Brooklyn Dodgers 1, Boston Braves 1 (26 innings)

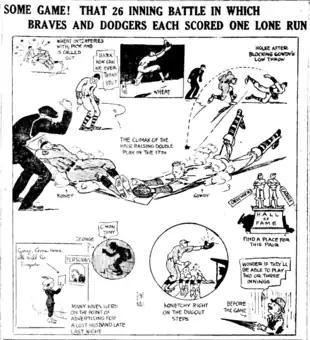
Depiction of the game from "The Boston Globe"

On Saturday, May 1, 1920, the Brooklyn Dodgers and the Boston Braves played to a 1–1 tie in 26 innings, the most innings ever played in a single game in the history of Major League Baseball (MLB). The game was played at Braves Field in Boston before a crowd estimated at 4,000. Both Leon Cadore of Brooklyn and Joe Oeschger of Boston pitched complete games, and with 26 innings pitched, jointly hold the record for the longest pitching appearance in MLB history. Their record is considered unbreakable, as modern pitchers rarely pitch even nine innings, and newer baseball rules have made long extra-innings games a rarity.